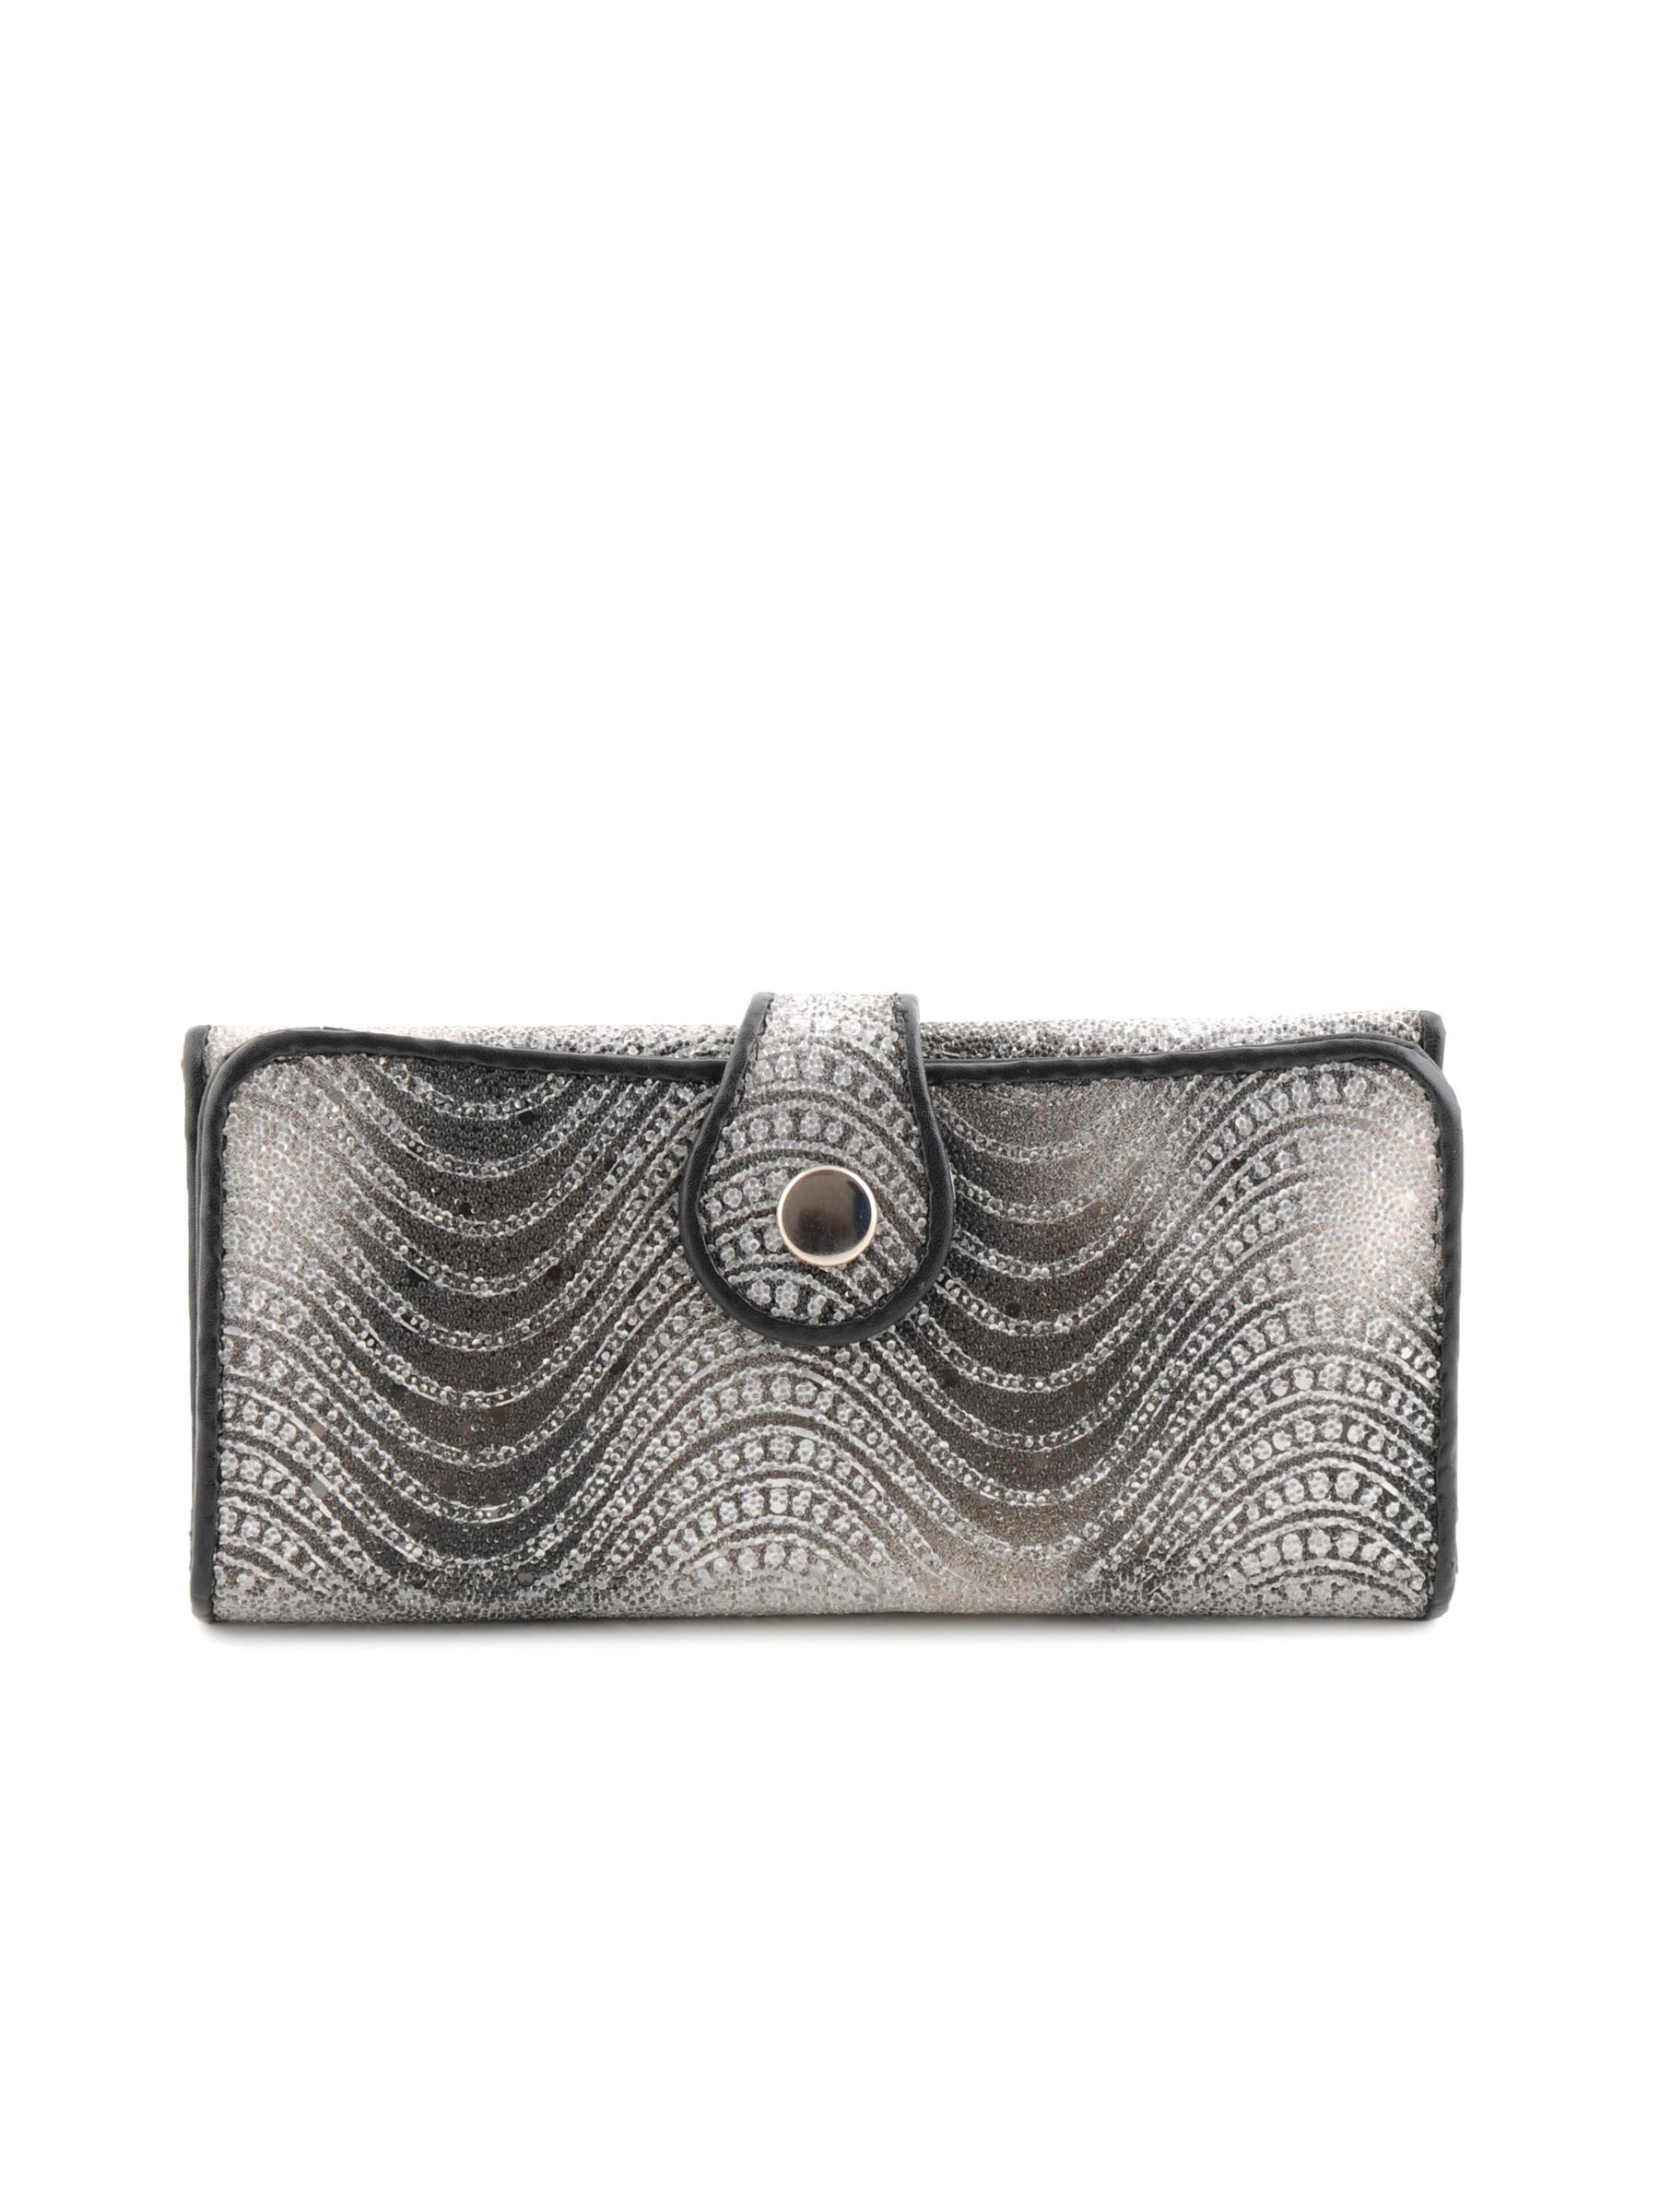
Lino Perros Women Sequin Grey Wallet
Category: Accessories / Wallets / Wallets
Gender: Women
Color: Grey
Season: Winter 2015
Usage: Casual